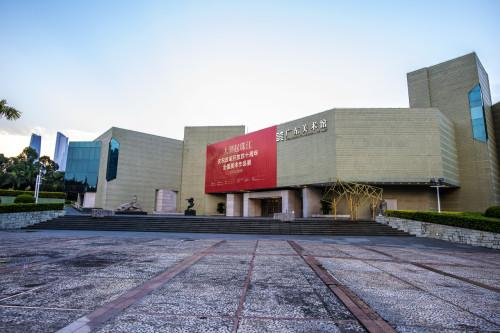
地标名称：广东美术馆(二沙岛馆区)
所在城市：广州市·越秀区